Harold Napier Baker

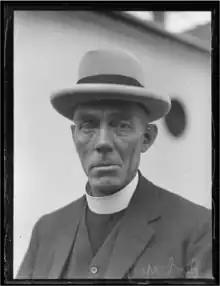
Baker in 1930

Harold Napier Baker (c. 1877 – 4 July 1950), often referred to as Canon Baker, was an Anglican priest, for many years rector of St Thomas' Anglican Church, North Sydney, Australia.